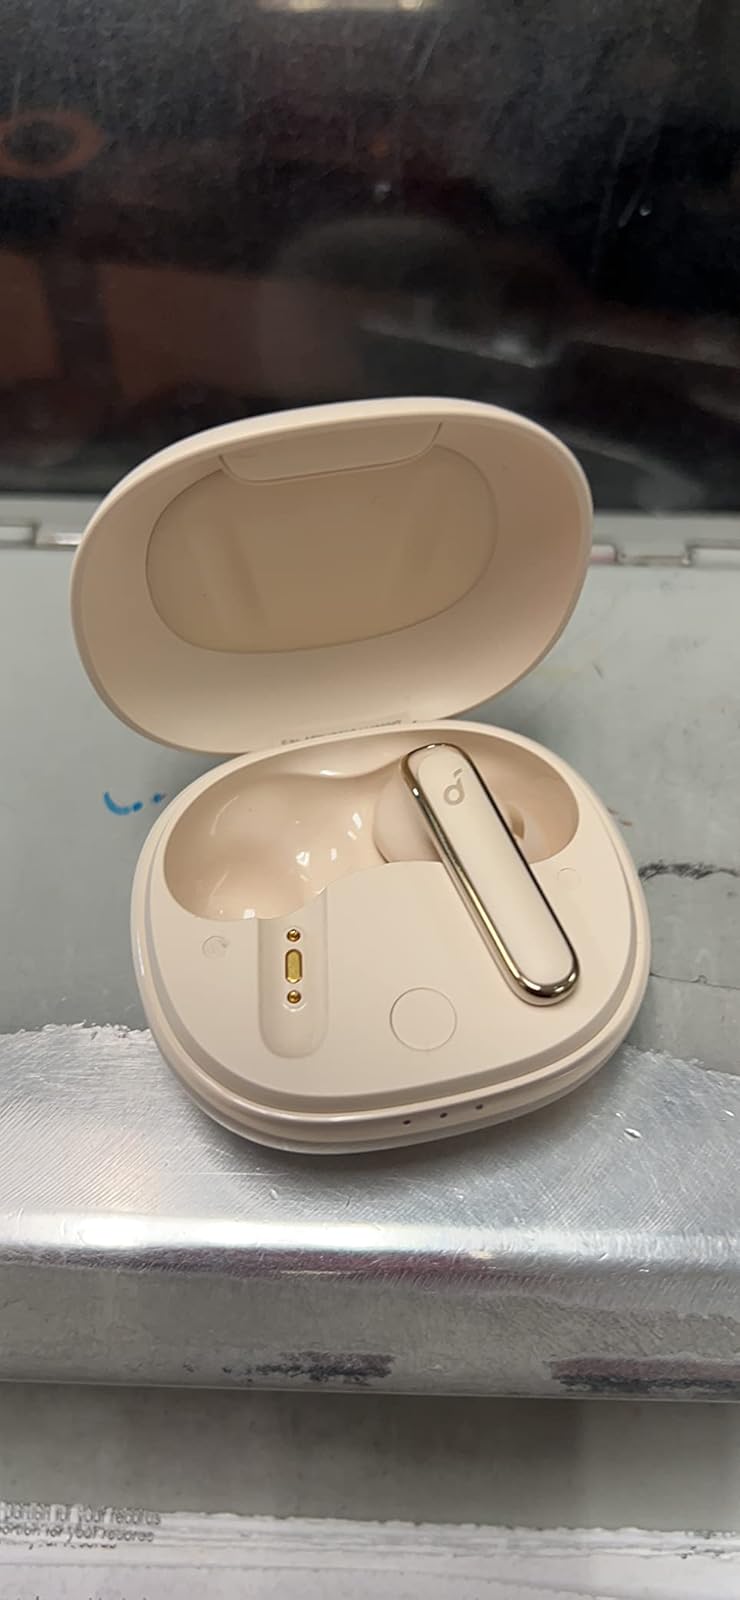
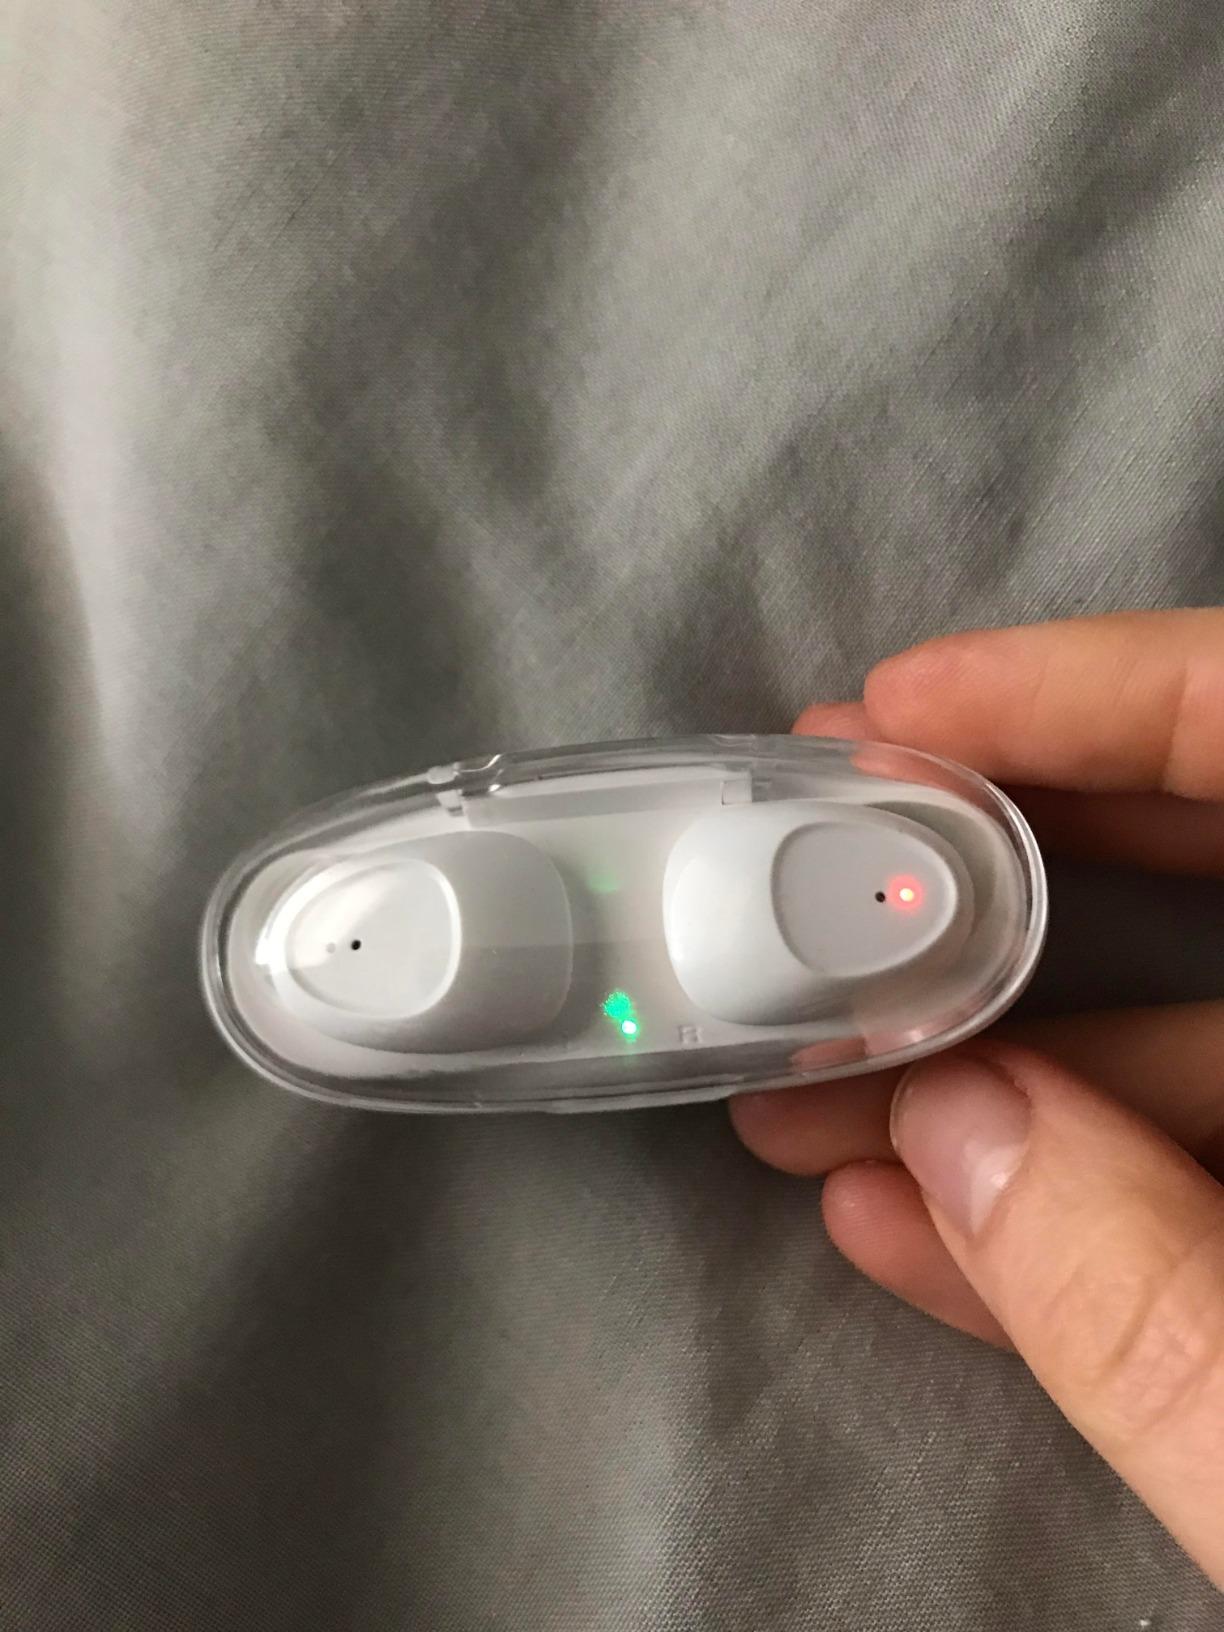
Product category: earbuds
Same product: no